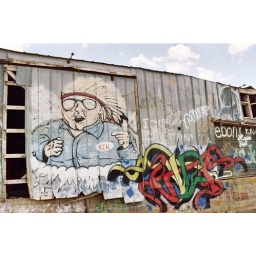
While driving from Lubbock to Portales, I saw this old agricultural building by the highway outside of Muleshoe.